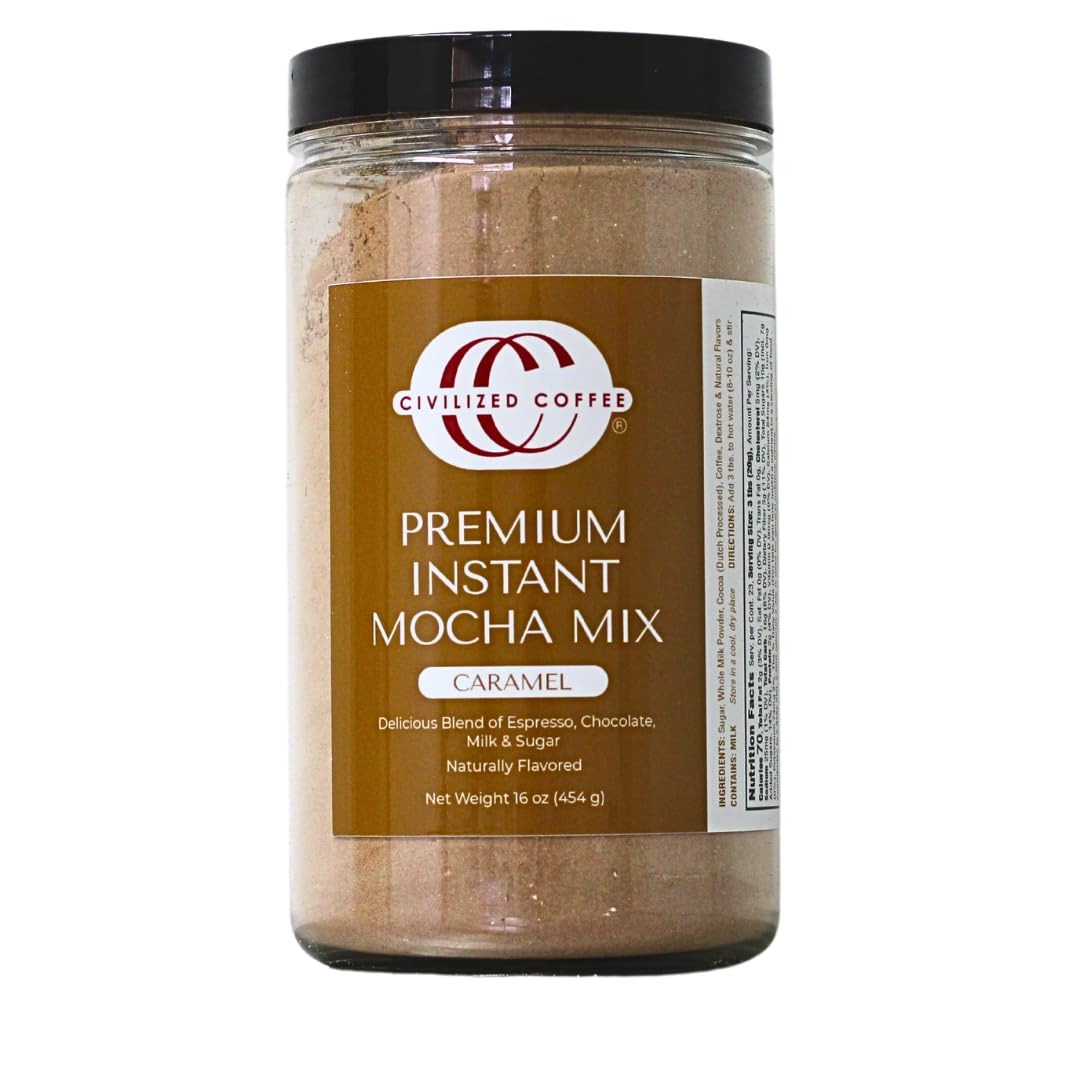
Item Name: Civilized Coffee Instant Mocha Powder - Caramel Flavor Jar (16 oz)
Bullet Point 1: CLASSIC MOCHA FLAVORS Naturally Flavored with Real Ingredients Espresso, Chocolate, Milk & Sugar
Bullet Point 2: INSTANTLY CREATE Sweetened, Rich & Creamy Hot or Iced Mocha Drinks
Bullet Point 3: CAFÉ STYLE True Coffee house flavors in the comfort of your home or on the go
Bullet Point 4: GOURMET INSTANT MOCHA POWDER For Mochaccinos, Chocolate Cappuccinos or Caffe Lattes
Bullet Point 5: EASY TO MAKE Just mix with Hot Water - Level up & top with whipped cream
Bullet Point 6: CIVILIZED COFFEE Made in the USA
Product Description: Indulge in the authentic café experience with Civilized Coffee's Premium Instant Mocha Mix! Crafted in the USA, our gourmet powder blends real espresso, chocolate, milk, and sugar to deliver classic mocha flavors. Easily create rich, creamy hot or iced mocha drinks that are perfectly sweetened and bursting with coffeehouse taste. Simply mix with hot water, add whipped cream for a luxurious touch, and enjoy a chocolate cappuccino or caffe latte instantly. Perfect for savoring true gourmet taste at home or on-the-go
Value: 16.0
Unit: Ounce

Price: 11